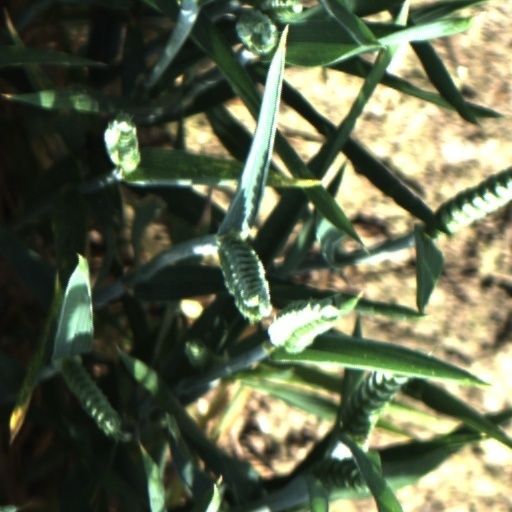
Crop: wheat